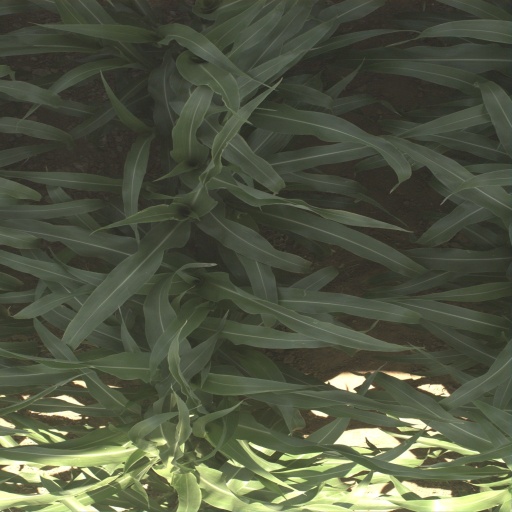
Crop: sorghum